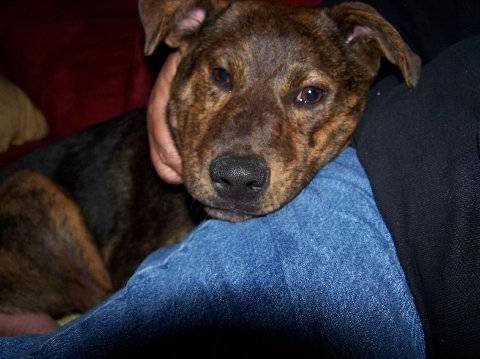
dog